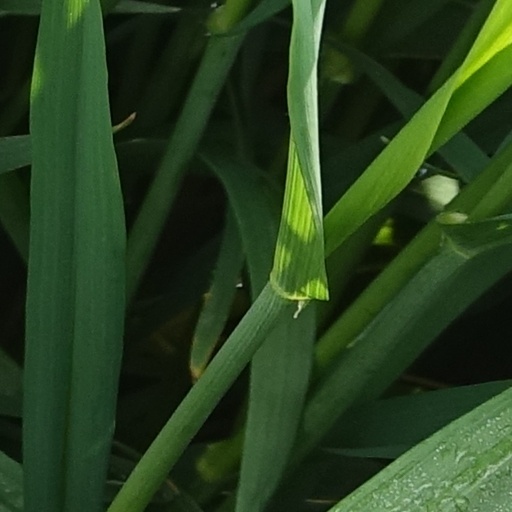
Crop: wheat